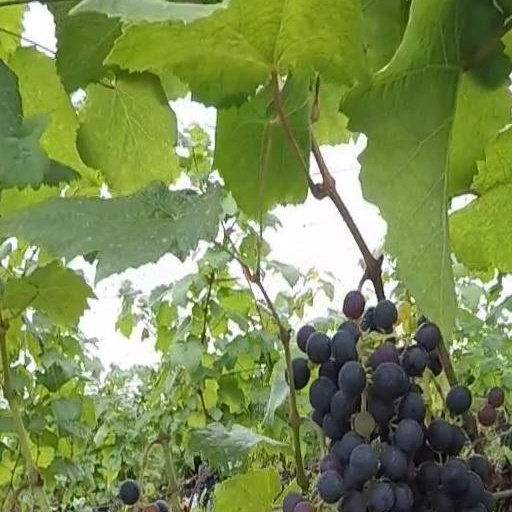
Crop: grape